Hatching (heraldry)

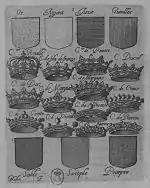
Hatching table of Charles Segoing (1660 edition)

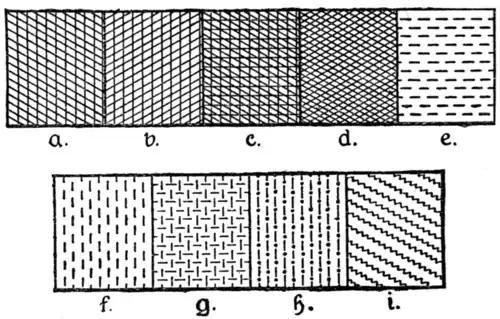
Fig. 36 from Fox-Davies, "Complete Guide to Heraldry" (1909): Extended hatching scheme used in continental heraldry. "a", brown; "b", blood-red; "c", earth-colour; "d", iron-grey; "e", water-colour; "f", flesh-colour; "g", ashen-grey; "h", orange; and "i", colour of nature.

The last hatching method was developed by Charles Segoing, a French heraldist and royal historian in 1654 ("Armorial universel, contenant les armes des principales maisons de l'Europe". Paris, 1654). His system is similar to the method of Petra Sancta. On the table X of his work, Otto Titan von Hefner published still another system of hatching from 1639, attributed to Lobkowitz. (On page 49, footnote 4 Hefner names his source as Rietstap's Handboek der Wapenkunde, p. 96.) His book titled "Philippus Prudens" contains as many as 27 engraved portraits of the Portuguese kings, among them several with hatched coat of arms, but there is no hatching table at all. However, in his earlier book from 1636 we can really find a hatching table. (One of the book censors was Christophe Butkens.)